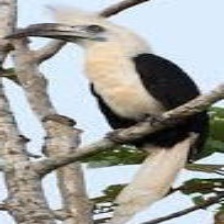
Species: WHITE CRESTED HORNBILL
Scientific name: TROPICRANUS ALBOCRISTATUS
ImageNet parent category: hornbill